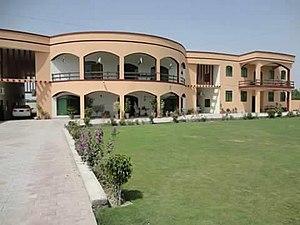
Bhakkar est une ville pakistanaise, et capitale du district de Bhakkar, dans la province du Pendjab.